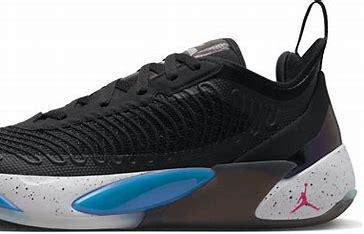
Brand: Jordan
Model: Luka 1